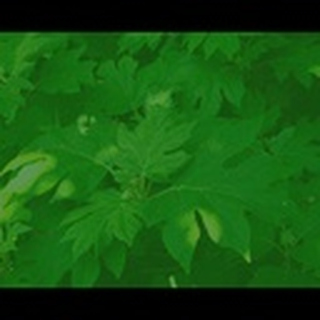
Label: healthy_cotton